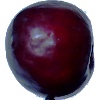
Label: Plum 2